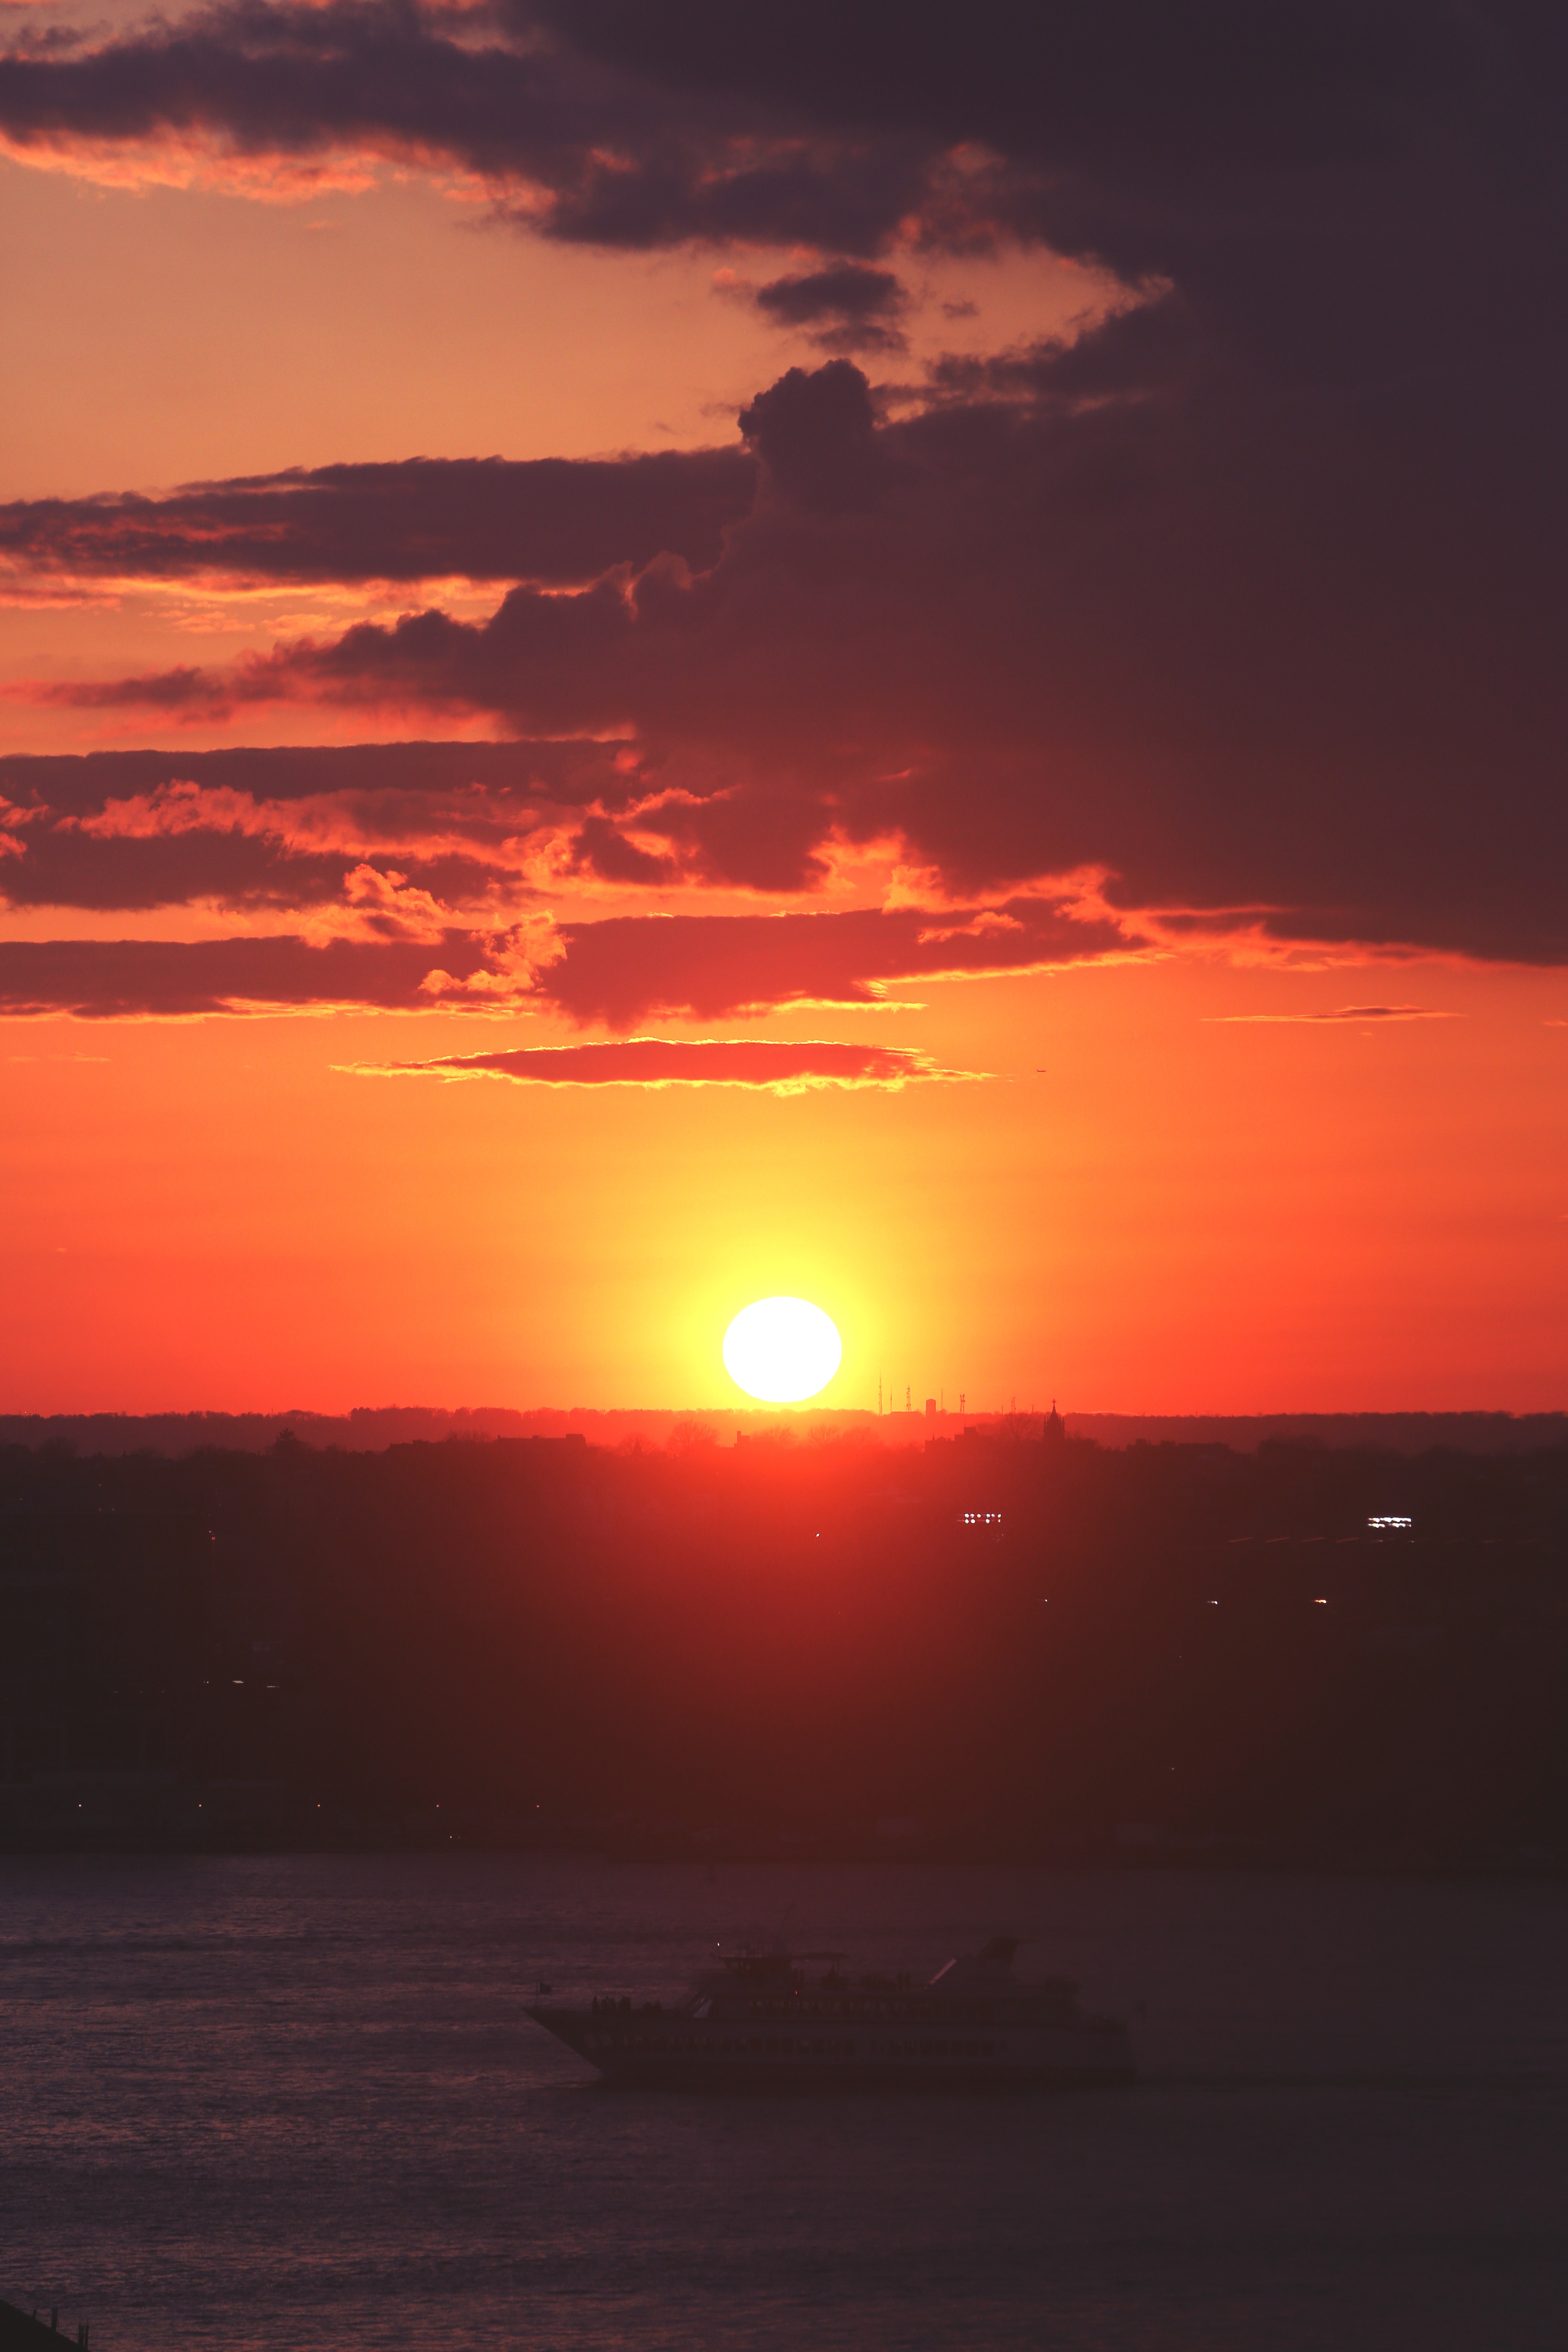
sea, horizon, cloud, sky, sun, sunrise, sunset, sunlight, morning, dawn, dusk, evening, afterglow, red sky at morning